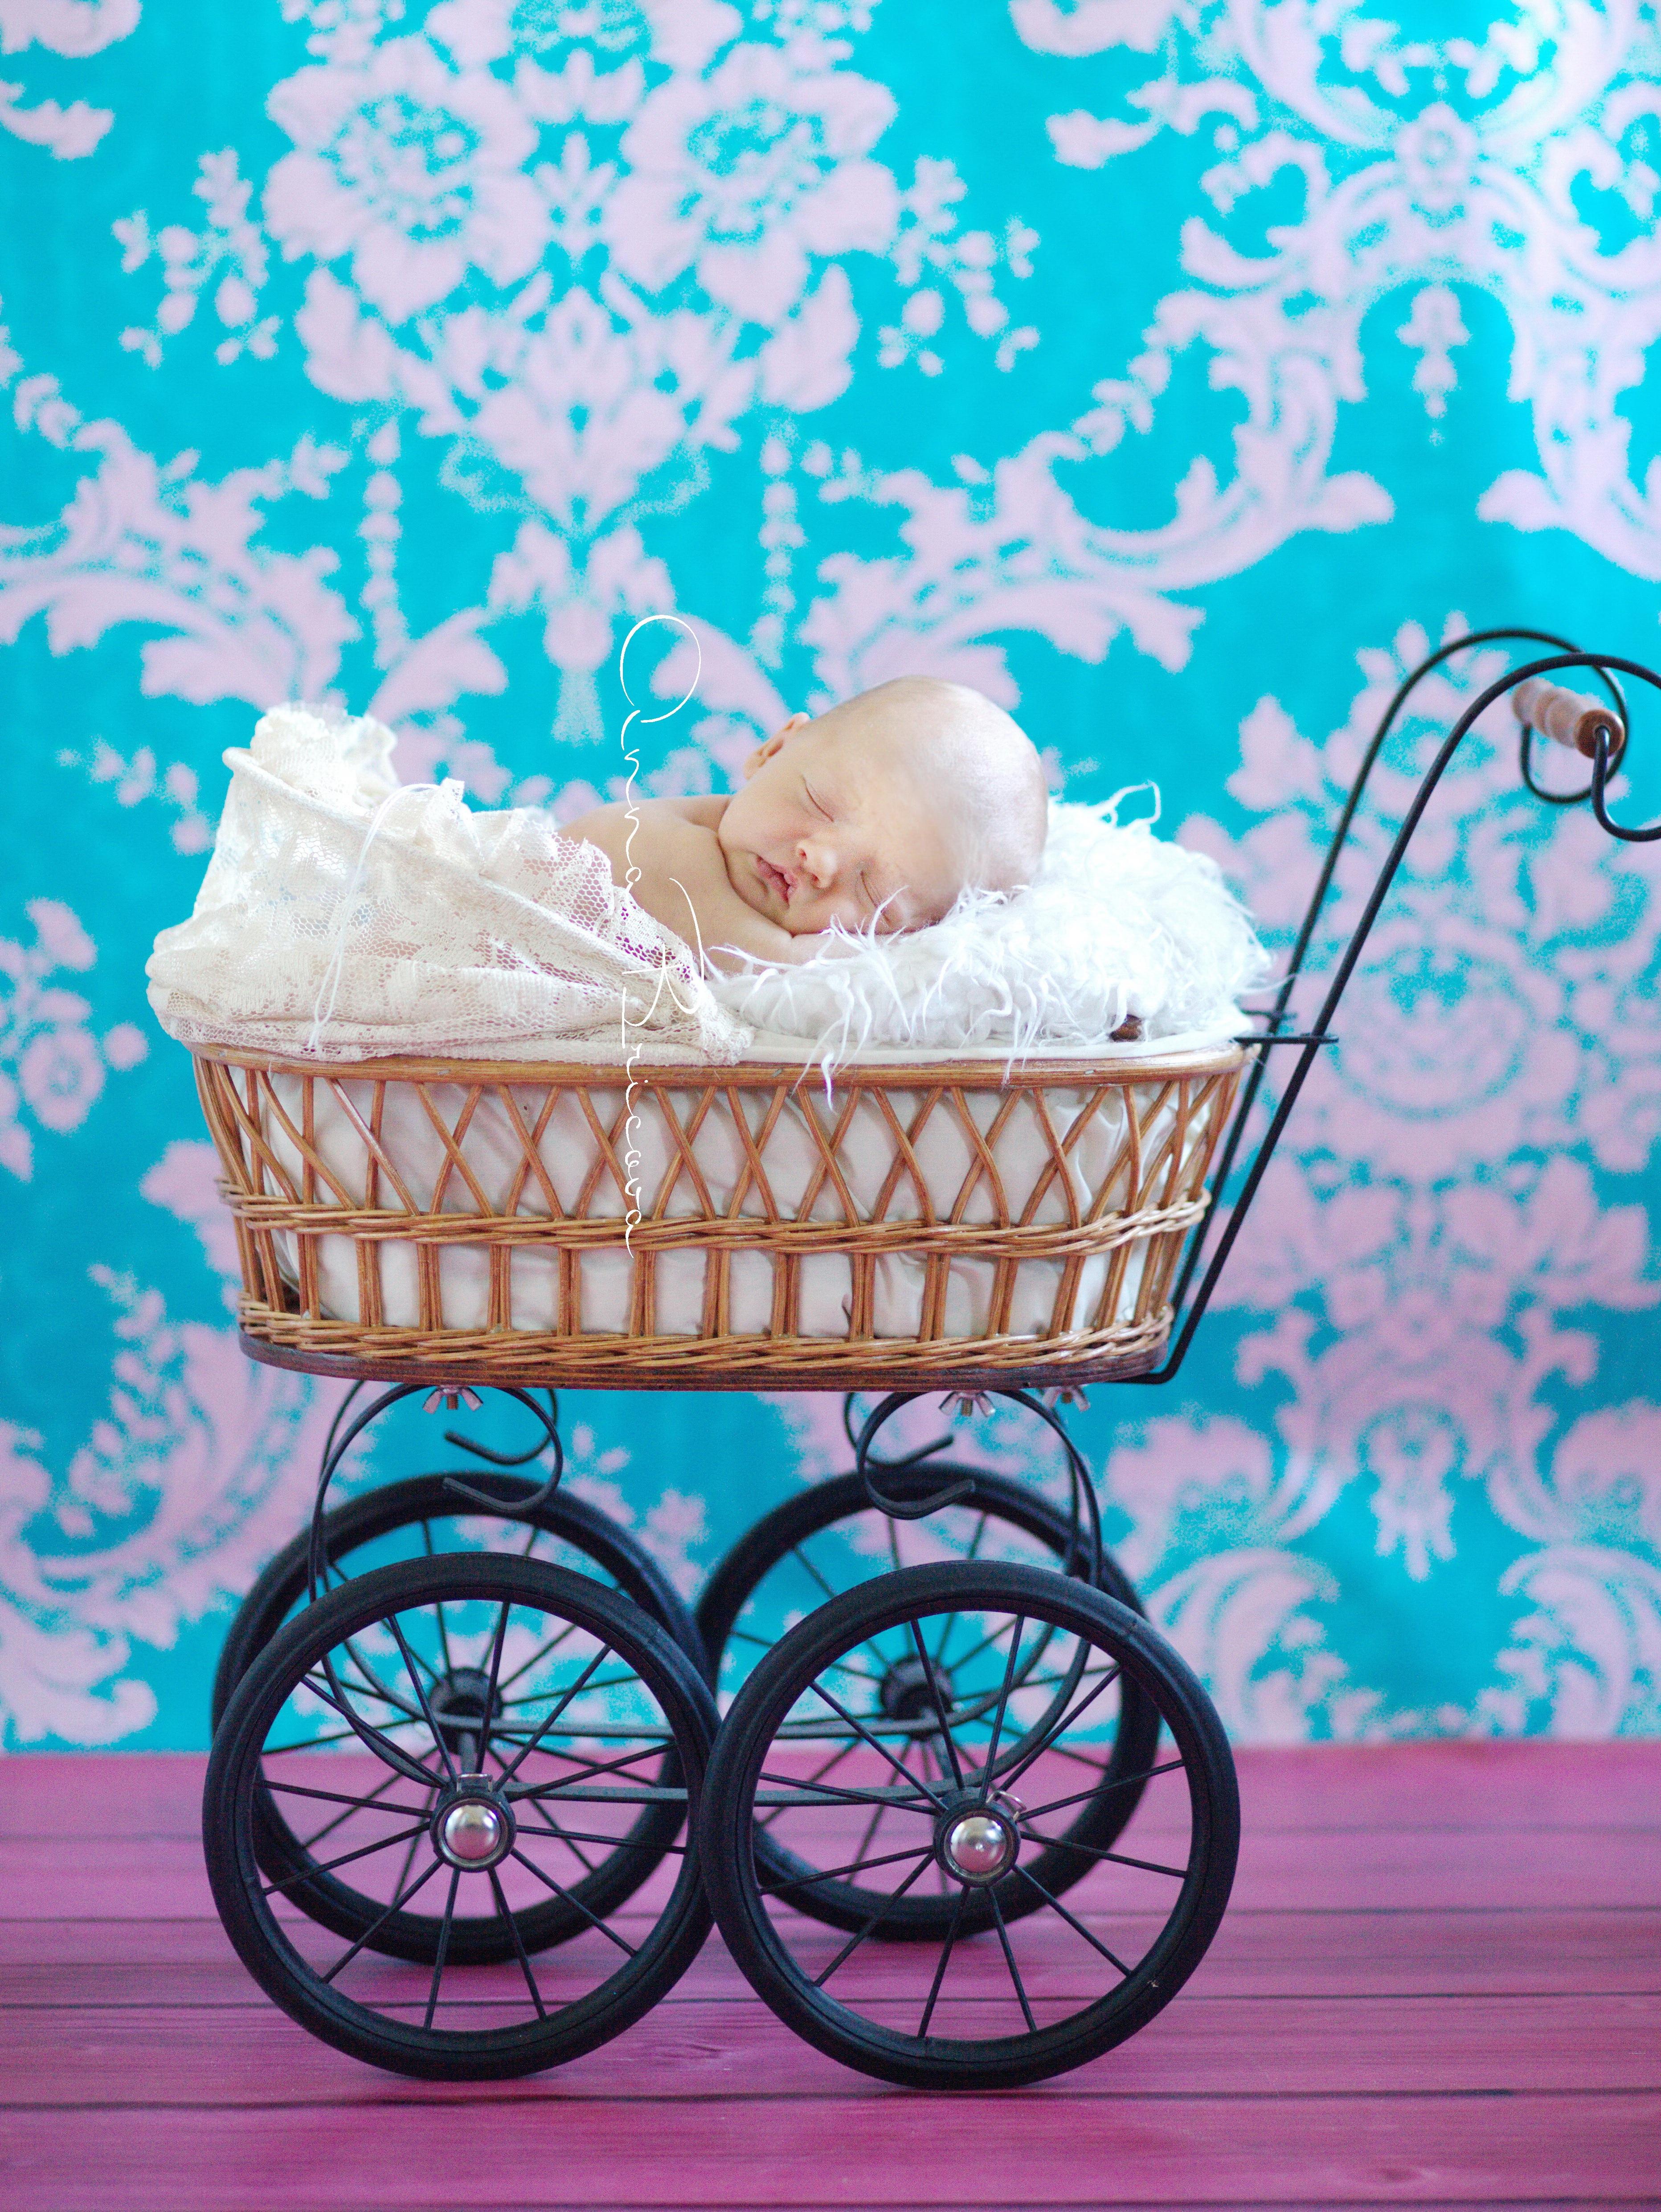
girl, photo, portrait, vehicle, baby, childhood, product, kids, illustration, photographing children, nicely, the little girl, children photographer, baby products